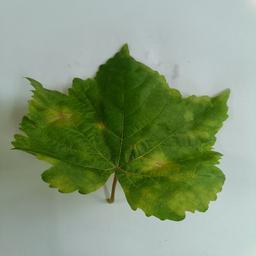
Label: Downy Mildew